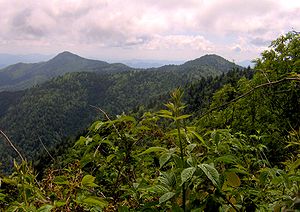
Plott Balsam Range
Plott Balsam Mountain (til venstre) og Mount Lyn Lowry (til højre) set fra Waterrock Knob.
Plott Balsam Range er en bjergkæde i den vestlige del af North Carolina, USA. Bjergkæden er en del af Blue Ridge Mountains, som igen er en del af Appalacherne. Det højeste punkt i bjergkæden er Waterrock Knob med en højde på 1.918 meter over havets overflade.